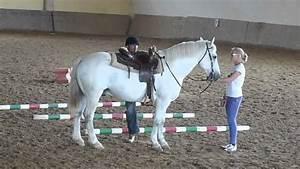
horse